Rachel Corrie

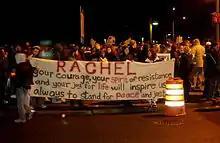
Vigil in Olympia, WA

Immediately after her death, posters and graffiti praising Corrie were posted in Rafah, with one graffiti tag reading, "Rachel was an American citizen with Palestinian blood." According to the ISM's official publications, the day after Corrie died, about thirty American and European ISM activists with 300 Palestinians began protests during the public memorial service over the spot where she was fatally injured in Rafah. Gordon Murray, an ISM activist who attended the memorial, states that the IDF sent a representative to the event who intimidated the mourners into dispersing, allegedly using non-lethal weapons.